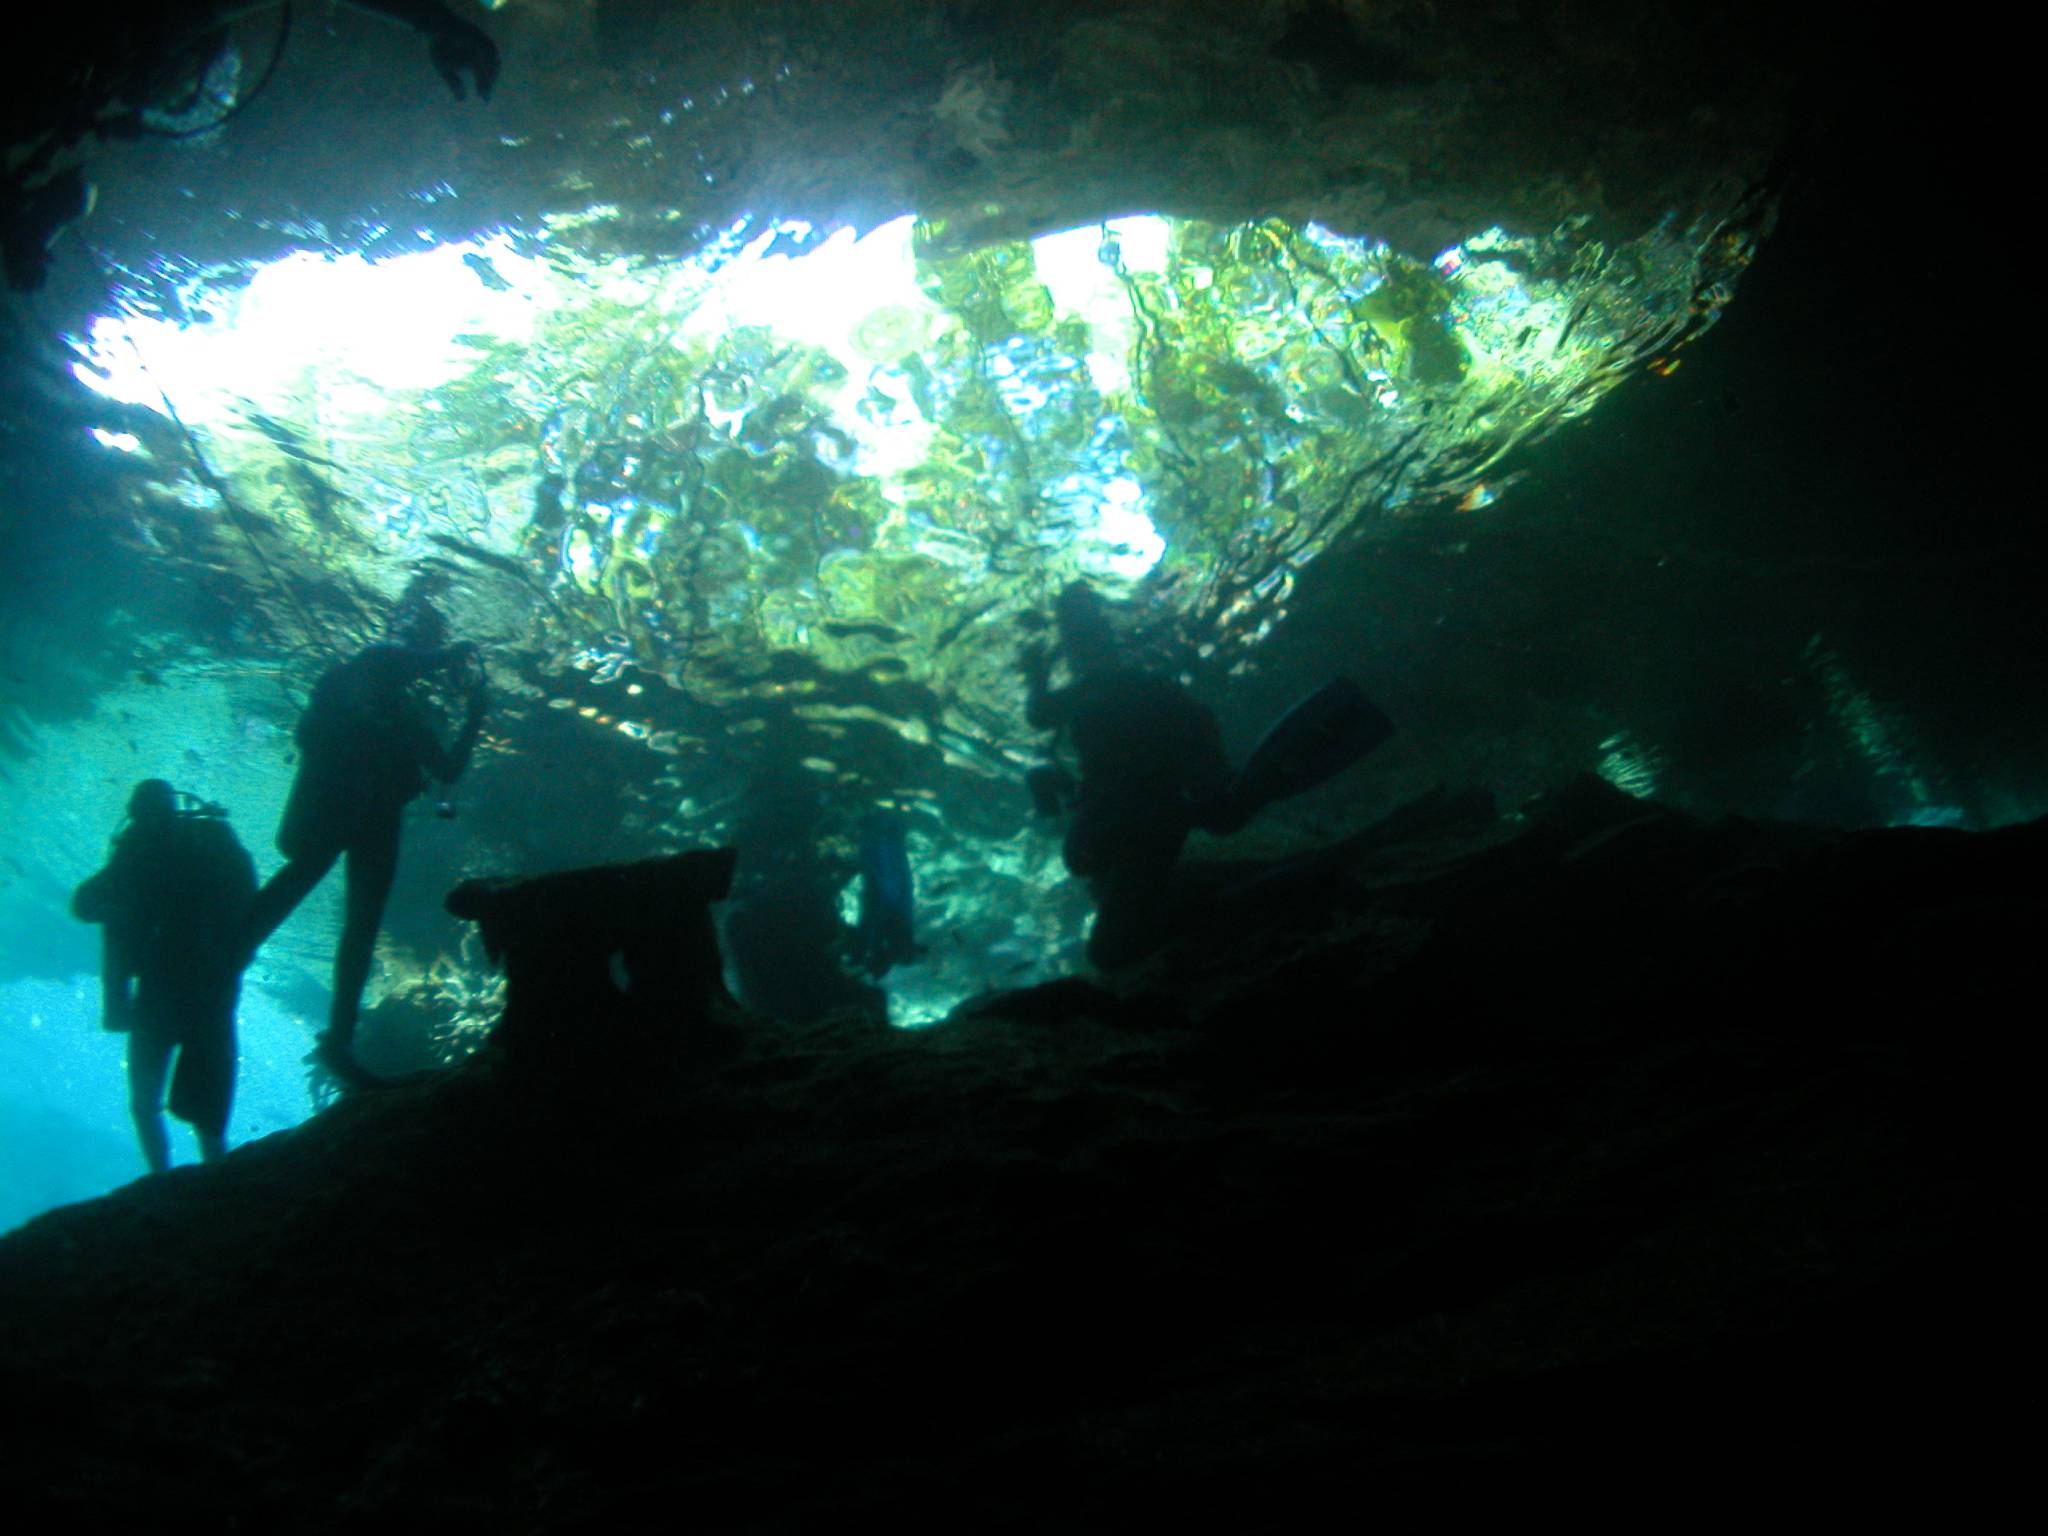
formation, diving, underwater, cave, biology, reef, mexico, scuba, cancun, senote, landform, geographical feature, marine biology